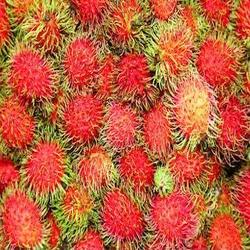
Label: Rambutan